Protein-glutamate methylesterase

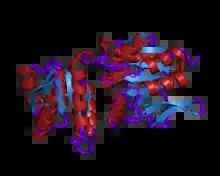
structural basis for methylesterase cheb regulation by a phosphorylation-activated domain

The enzyme protein-glutamate methylesterase (EC 3.1.1.61) catalyzes the reaction